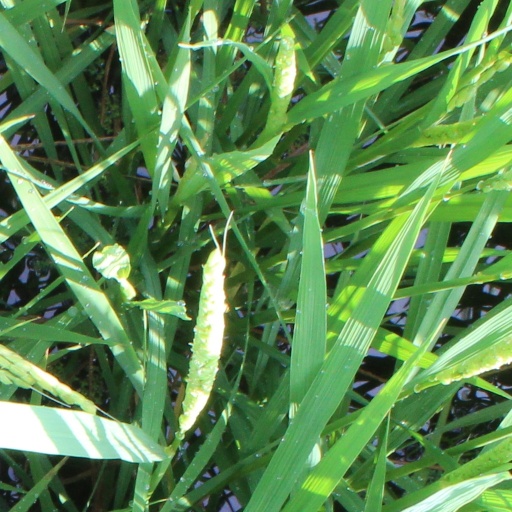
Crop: rice